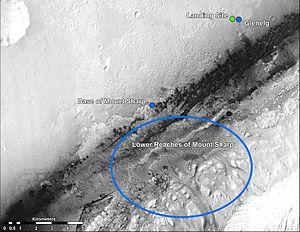
L'exploration de Mars par Curiosity est le déroulement de la mission du rover de Mars Science Laboratory développé par la NASA sur la planète Mars après son atterrissage dans le cratère Gale le 6 août 2012. Le véhicule dispose de 75 kg d'équipements scientifiques et a pour objectif de déterminer si l'environnement martien a pu, dans le passé, permettre l'apparition de la vie.